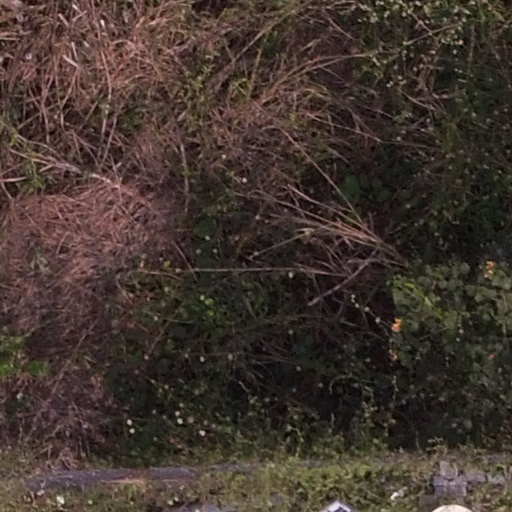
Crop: maize; corn